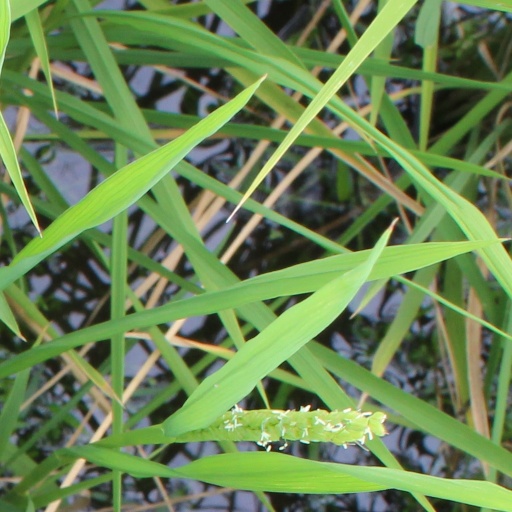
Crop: rice